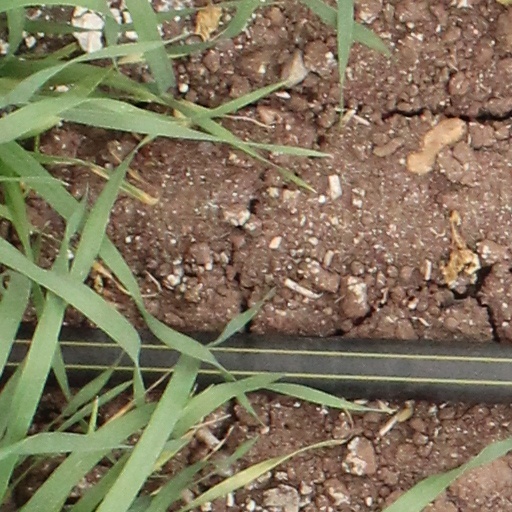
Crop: wheat